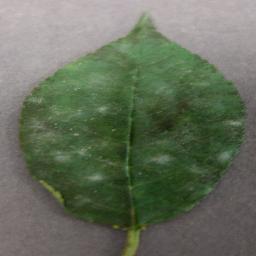
Label: Cherry___Powdery_mildew